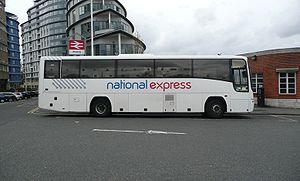
Le Royaume-Uni dispose de lignes régulières d'autocar.